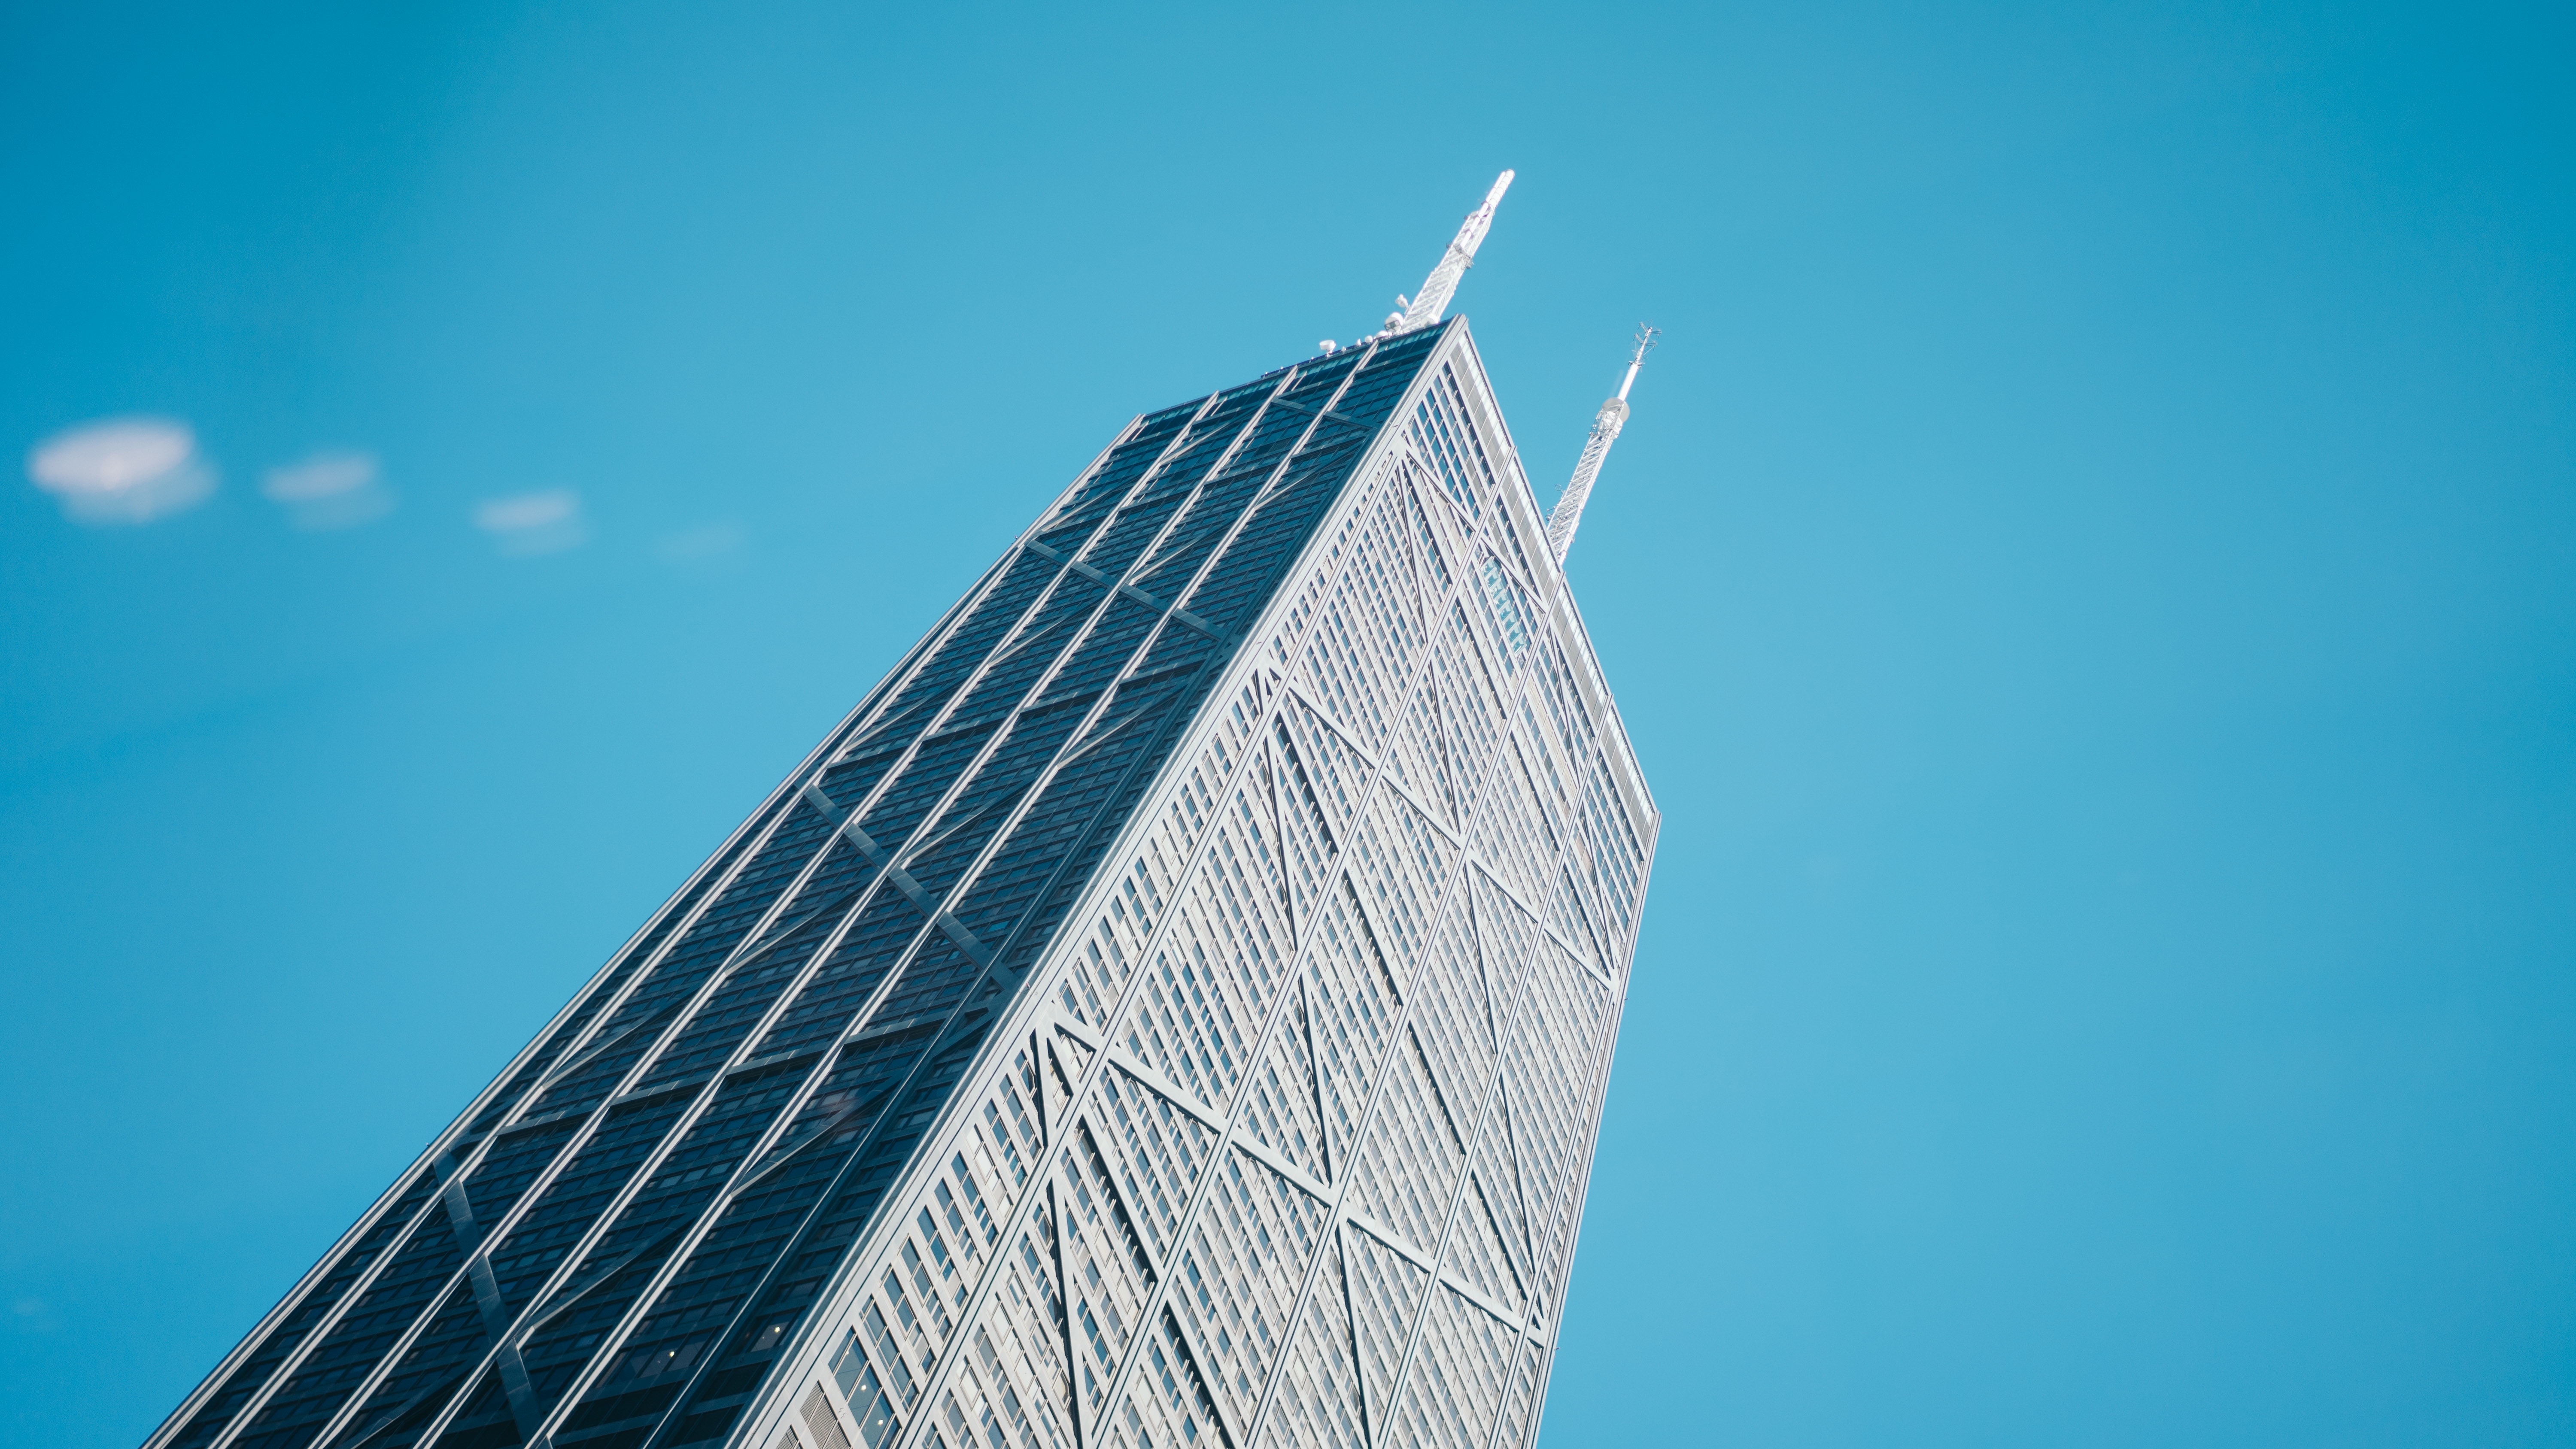
horizon, sky, skyline, sunlight, skyscraper, line, reflection, tower, mast, landmark, blue, tower block, spire, shape, atmosphere of earth